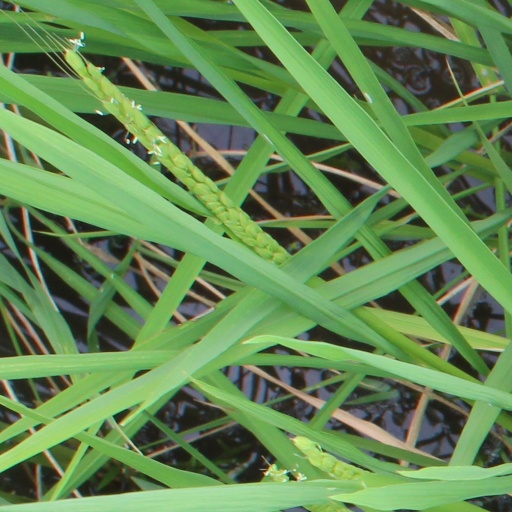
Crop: rice